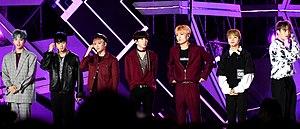
In2It est un boys band sud-coréen composé de six membres : Jiahn, Yeontae, Inho, Hyunuk, Isaac et Inpyo, qui ont précédemment participé à l’émission Boys24 de Mnet, en 2016. Originellement constitué de huit membres, le groupe débute le 26 octobre 2017 avec l’EP Carpe Diem et son titre promotionnel, "Amazing". Jinsub quitte le groupe en mars 2018 pour des raisons de santé, et Sunghyun quitte le groupe le 4 septembre 2019 pour des raisons personnelles.